COVID-19 pandemic in Germany

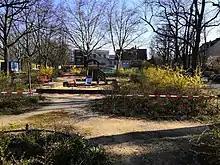
A closed off playground in Lankwitz, Berlin

The first case detected in the capital, Berlin, was reported on 2 March 2020. On 17 March, the government of Berlin announced plans to open a 1,000-bed hospital for COVID-19 patients on the grounds of Messe Berlin in the Westend locality of Charlottenburg-Wilmersdorf. The hospital opened on 11 May 2020.